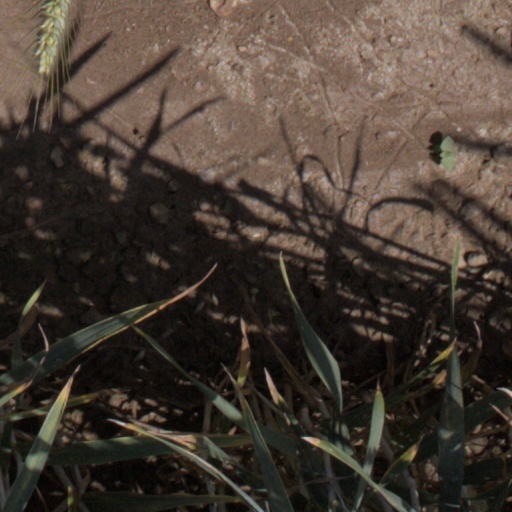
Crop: wheat